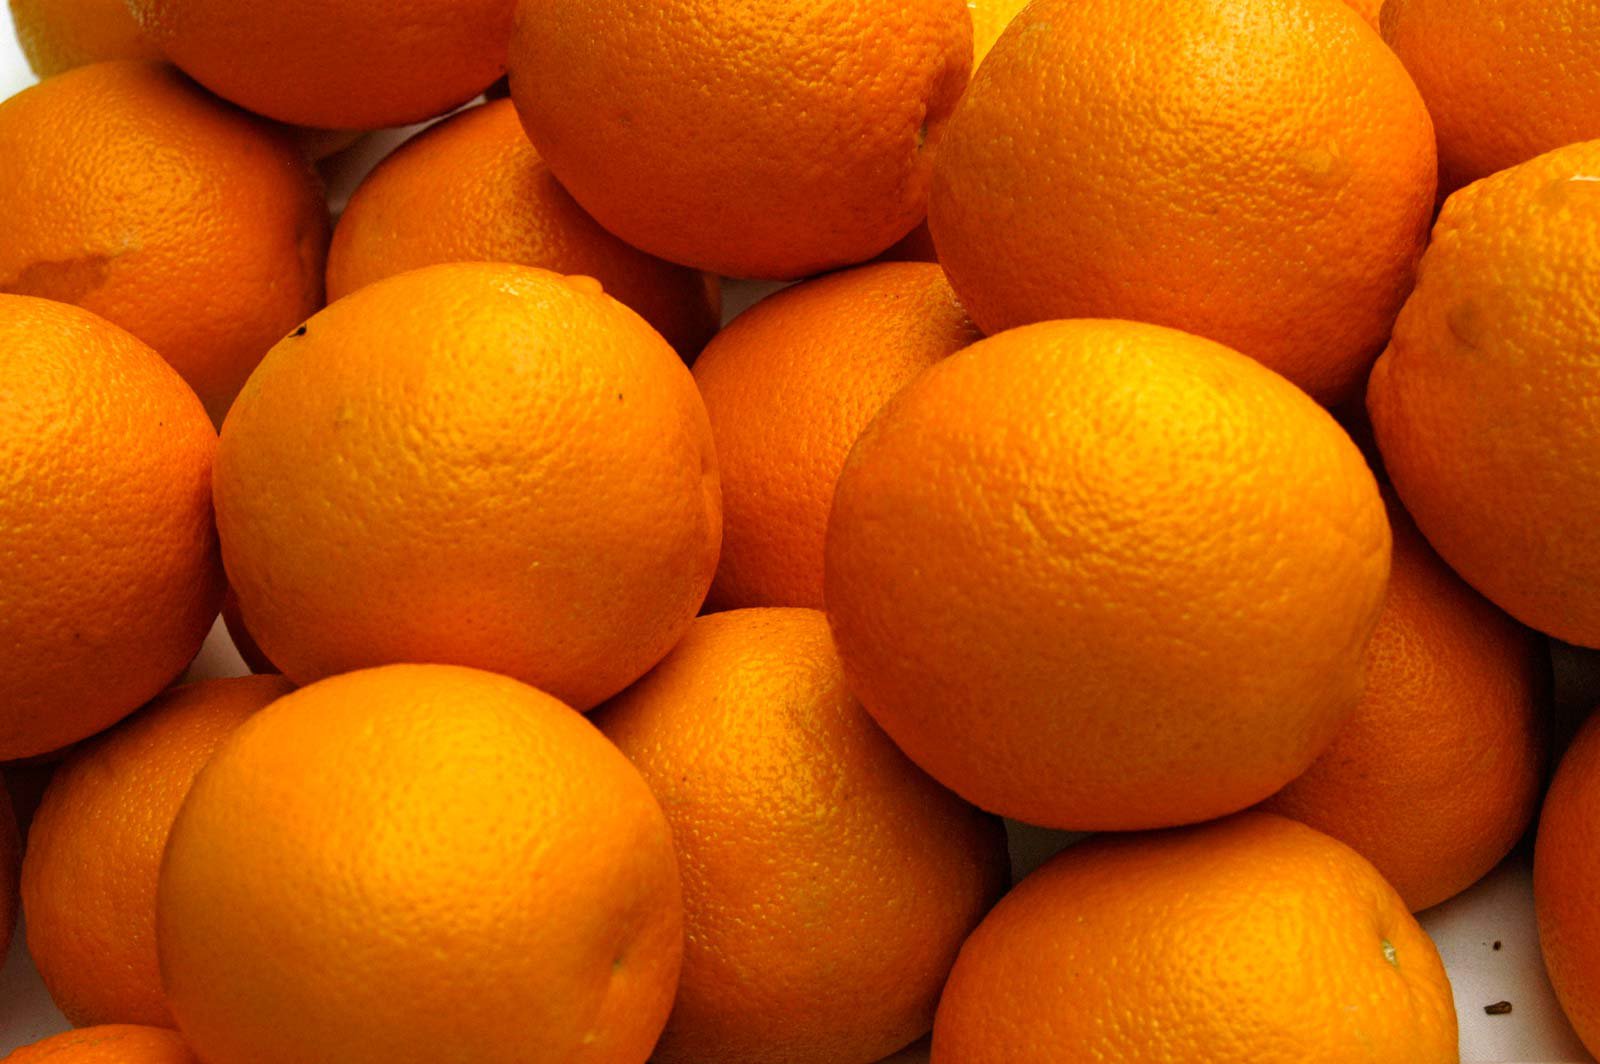
Label: Orange